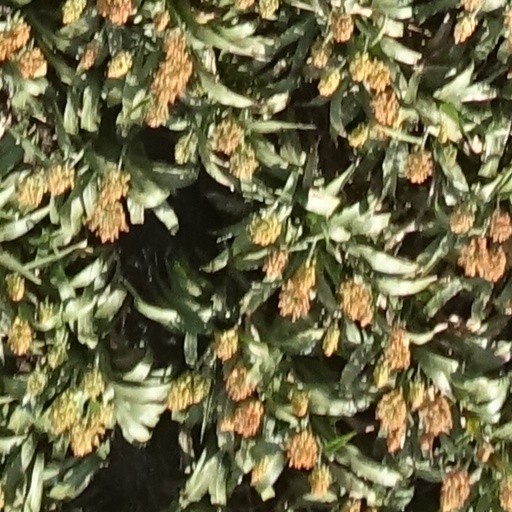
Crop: sorghum